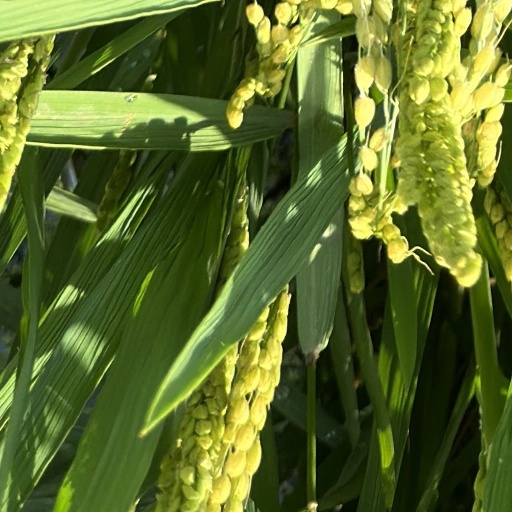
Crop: rice